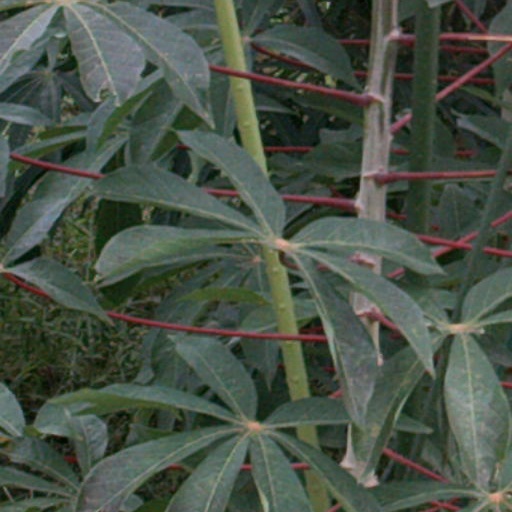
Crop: cassava